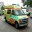
Label: ambulance